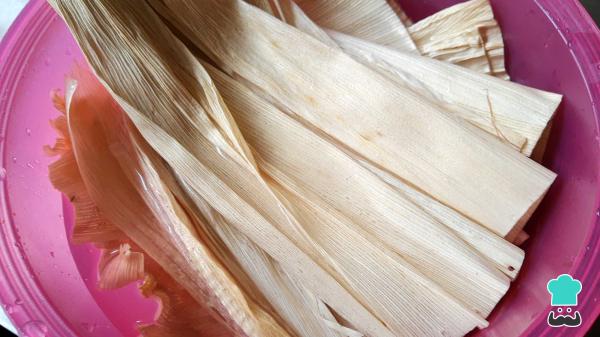
Lava las hojas de los tamales y déjalas suavizar en agua tibia aproximadamente unos 15 minutos.